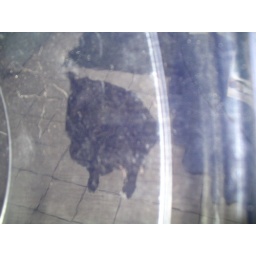
General of the ship in the bottle